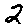
Label: 2